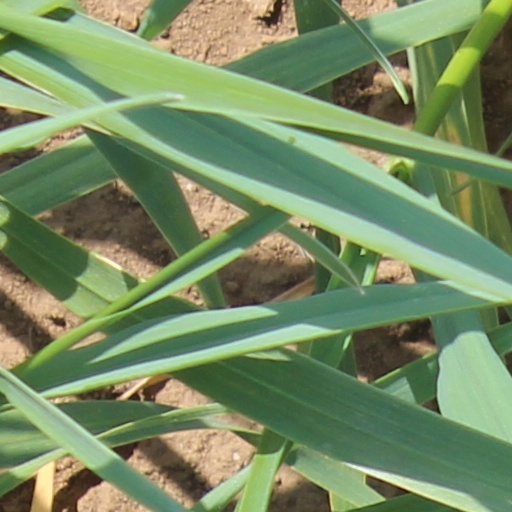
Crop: wheat